Henry S. Tanner (doctor)

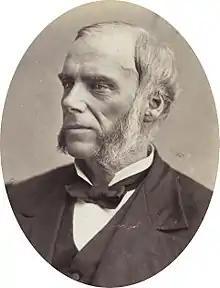
Tanner in 1880

Henry Samuel Tanner (February 7, 1831 - December 28, 1918) was an eclectic doctor who advocated fasting. He fasted for 40 days in Manhattan, New York City in 1880.